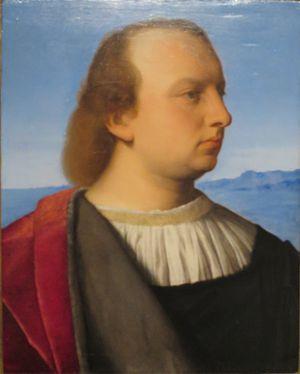
Vincenzo Catena est un peintre italien de la haute Renaissance, actif dans les premières décennies du XVIᵉ siècle, connu aussi sous le nom de Vincenzo de Biagio par une inscription au dos de la Laura de Giorgione.